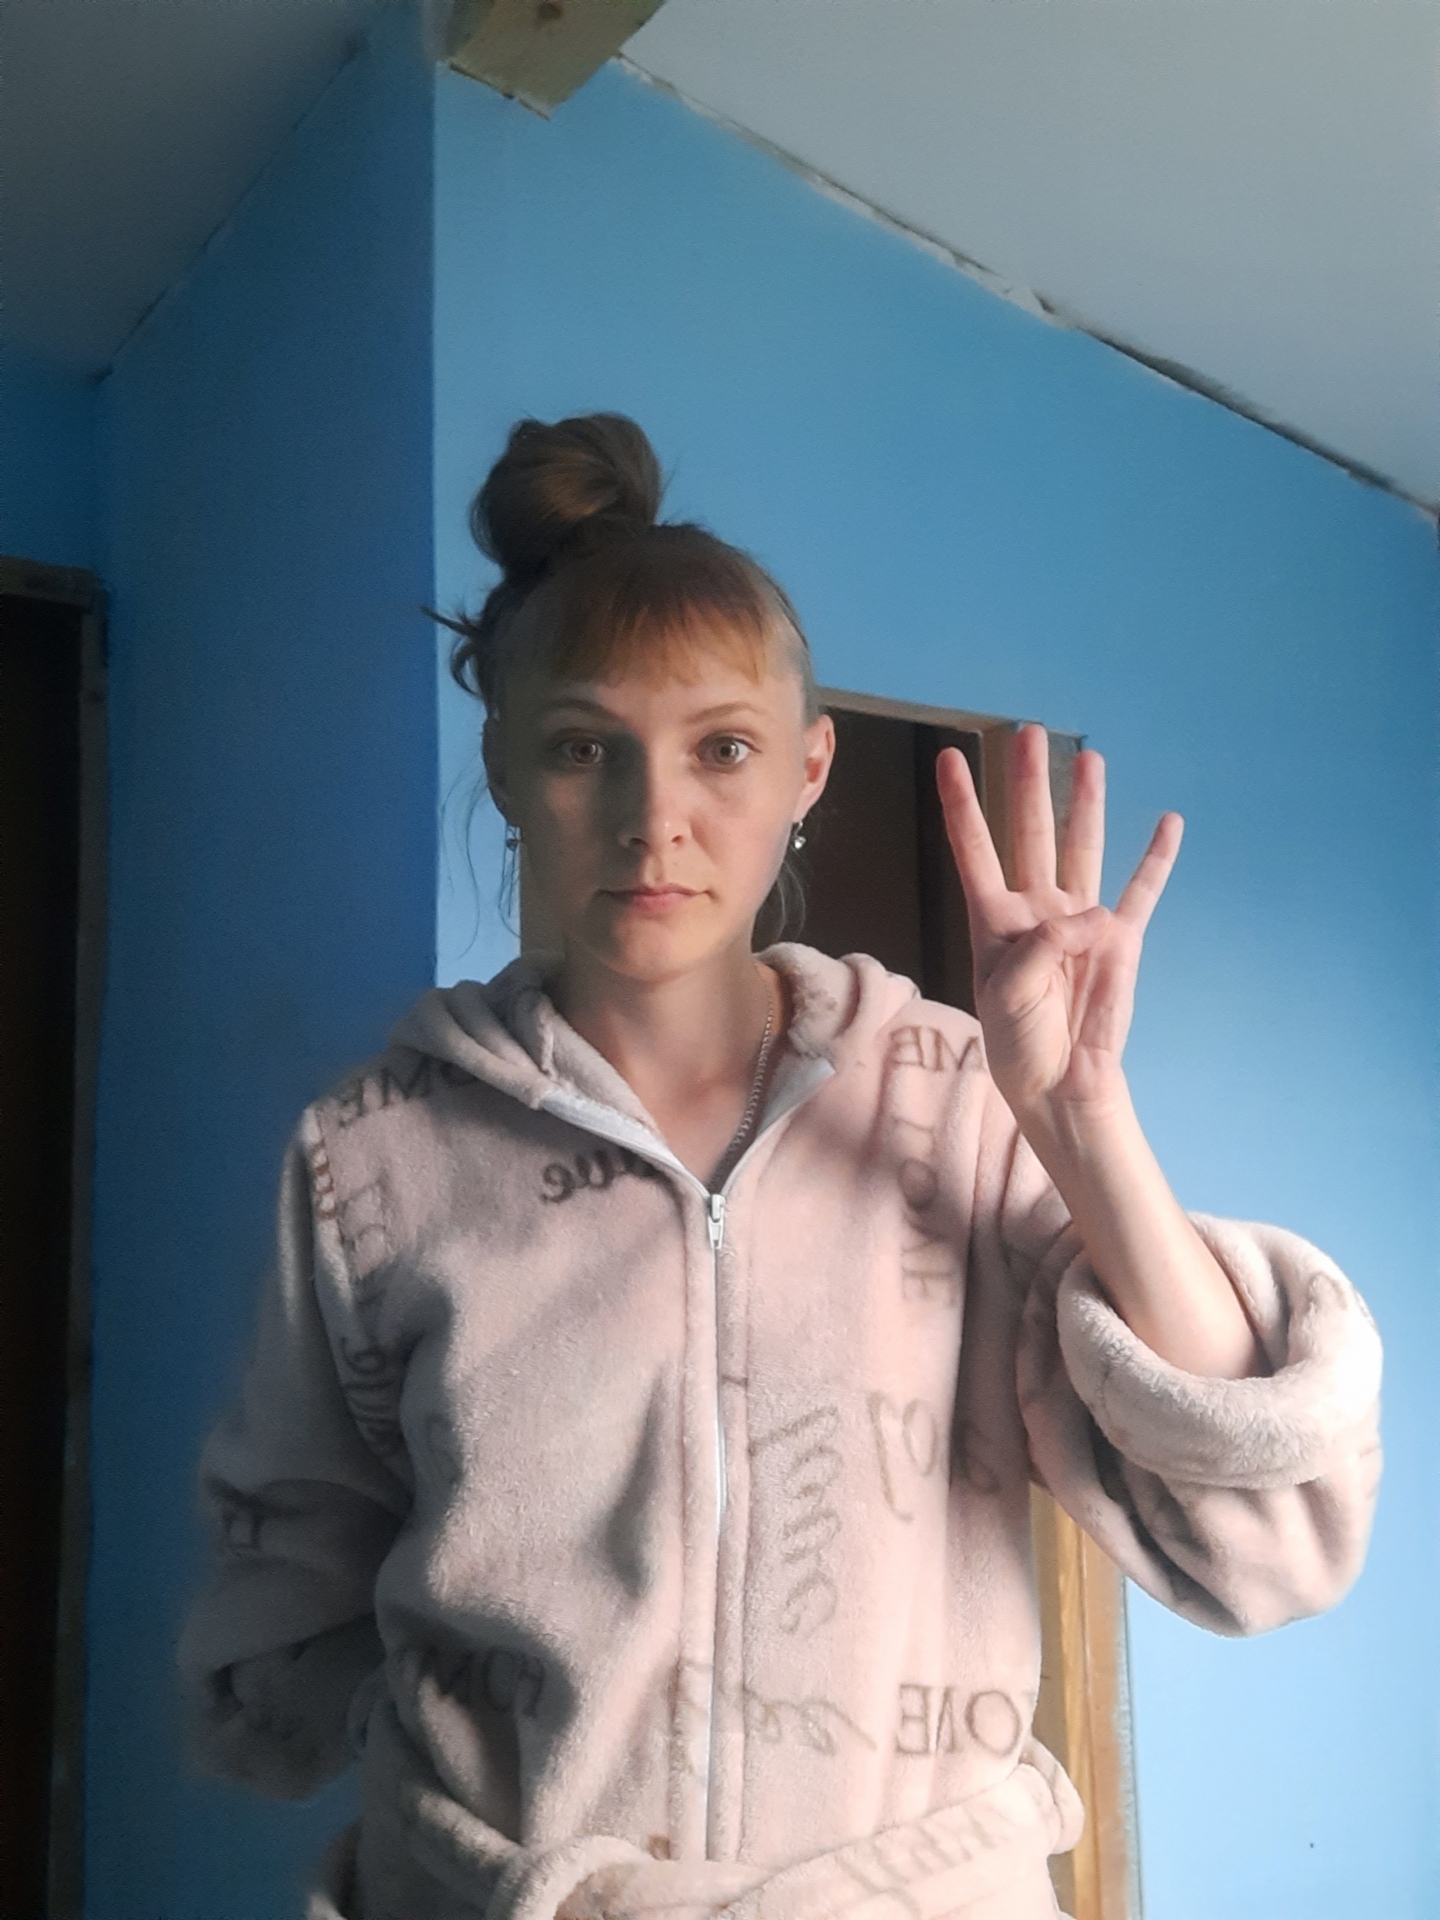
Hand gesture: four